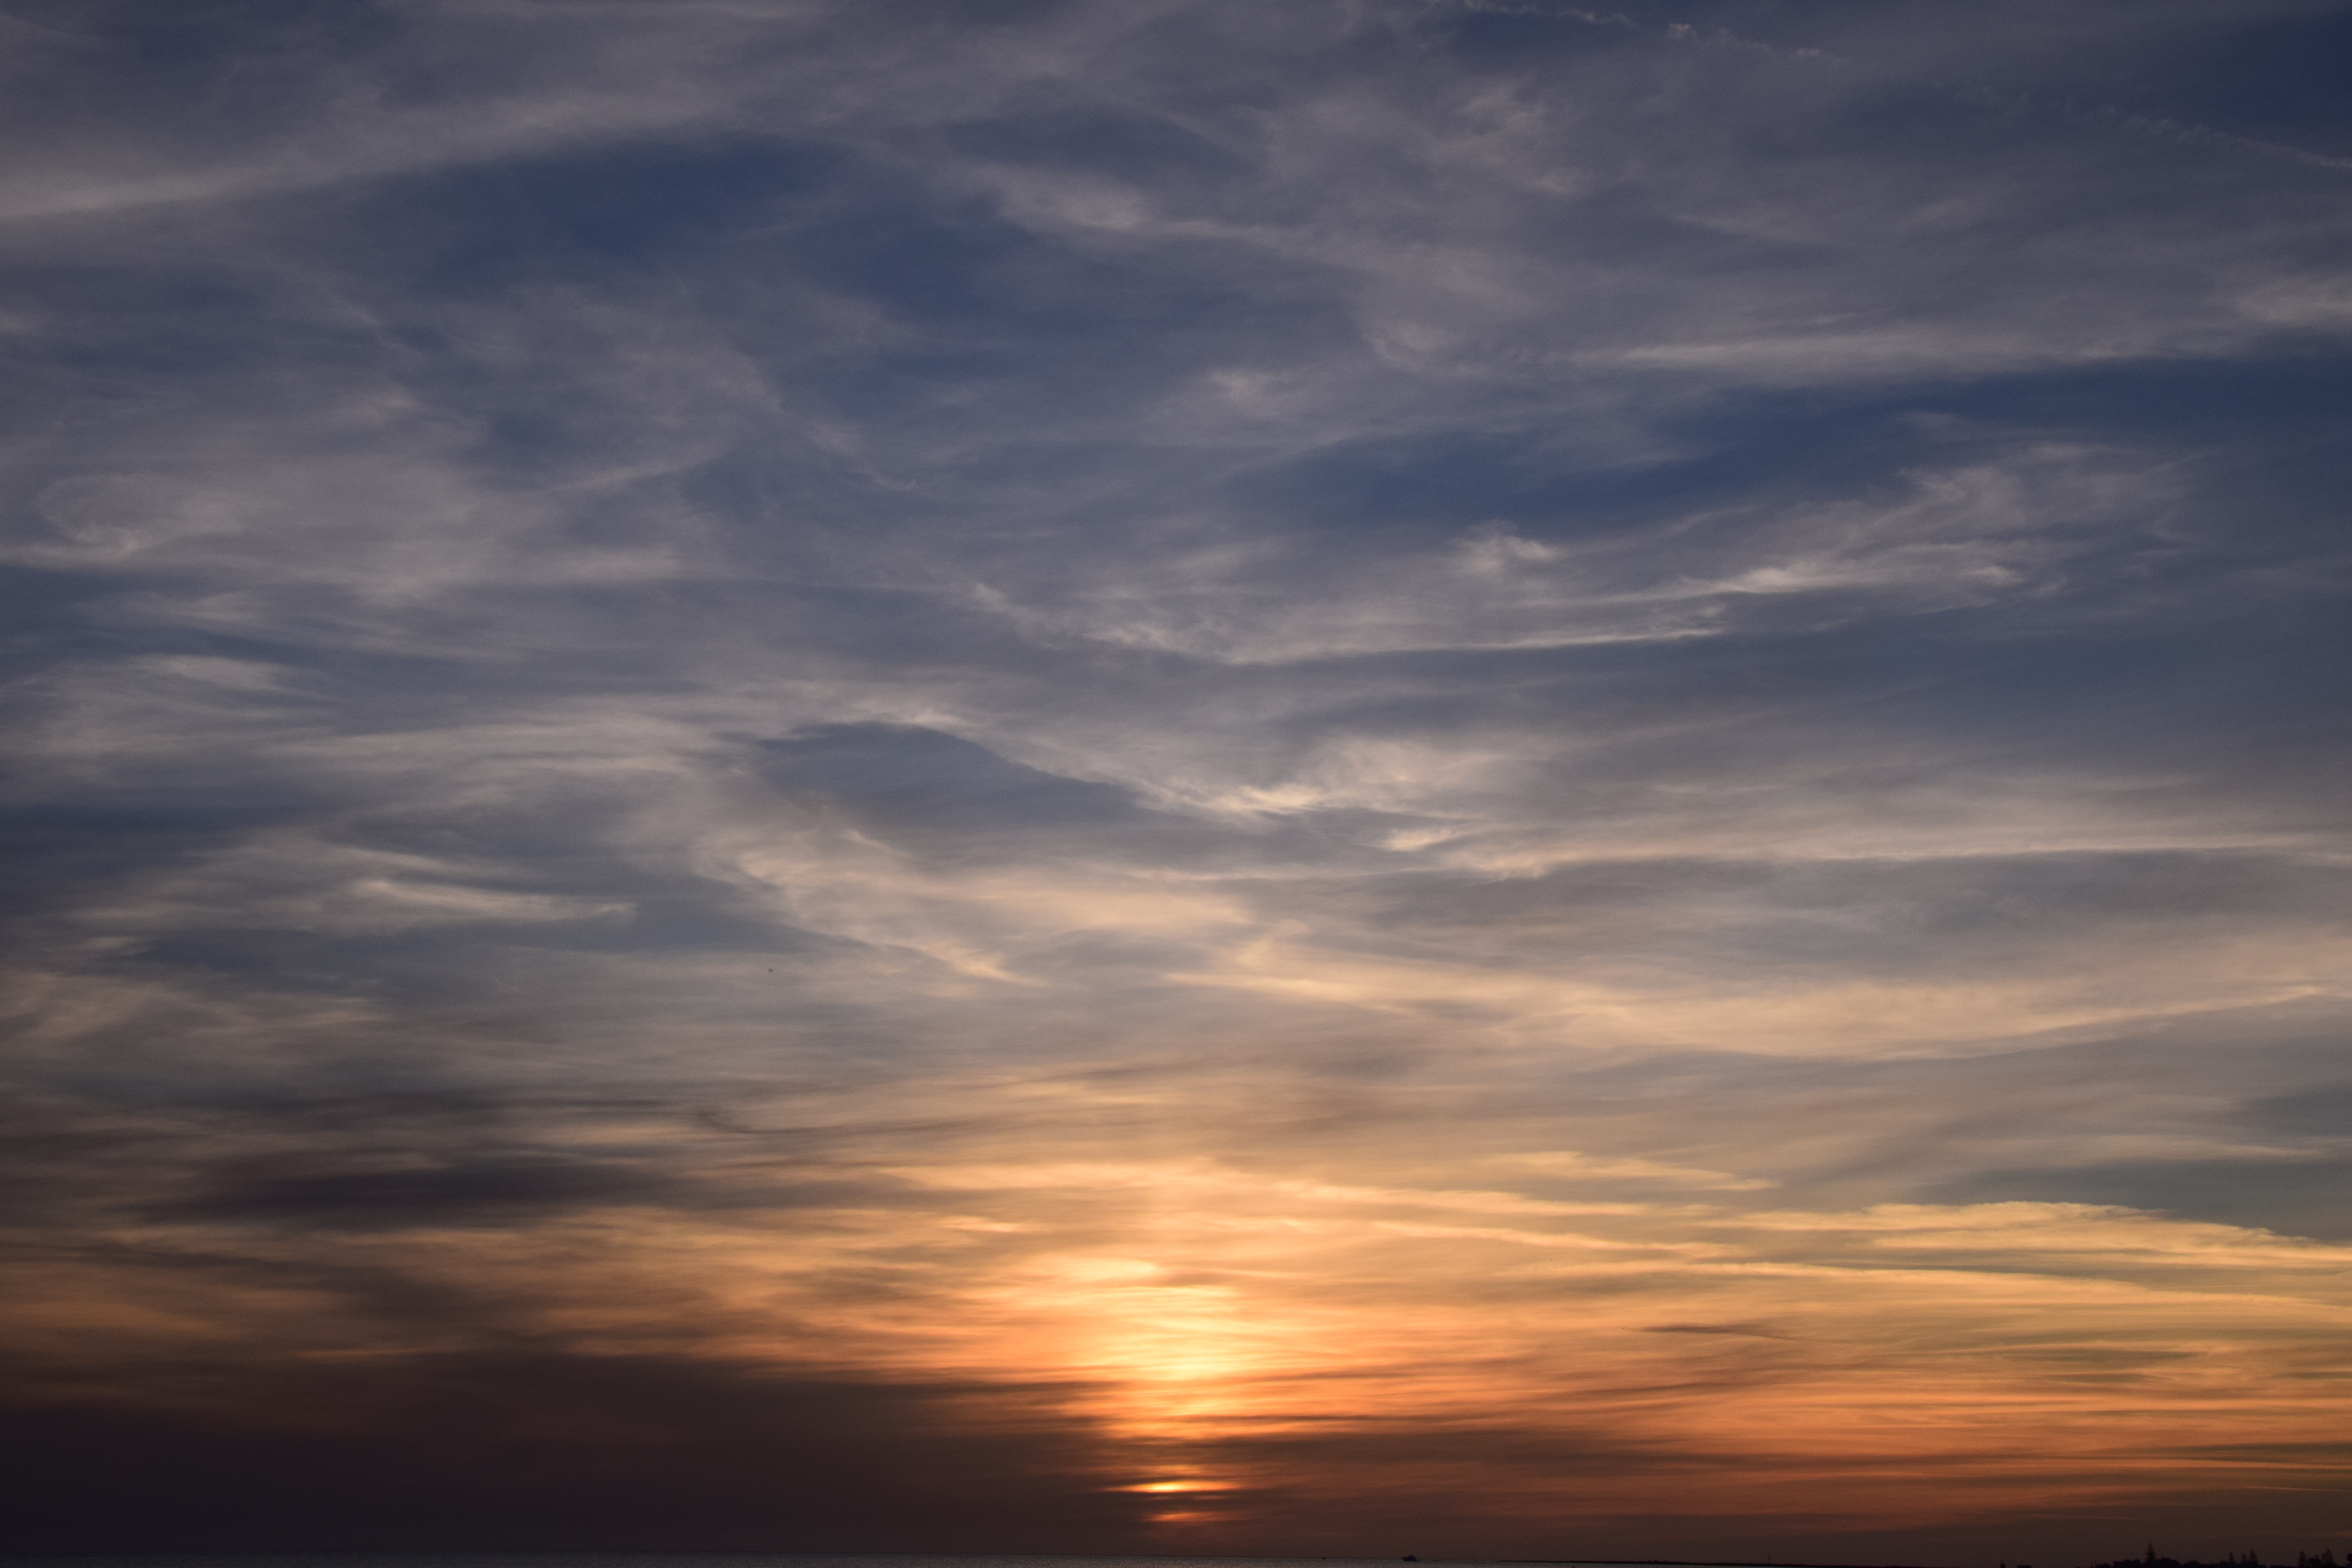
beach, sea, horizon, cloud, sky, sunrise, sunset, sunlight, morning, dawn, atmosphere, dusk, evening, cumulus, clouds, wide, mood, distant, afterglow, sunset sea, cloudiness, meteorological phenomenon, red sky at morning